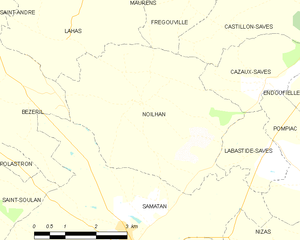
Noilhan est une commune française située dans le département du Gers en région Occitanie.